Batmobile

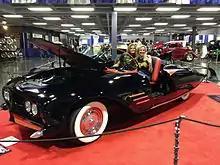
1963 Batmobile exhibited February 2014 shortly after restoration with original builder's daughters Karen and Darlene Robinson.

The Batmobile was redesigned in "The New Batman Adventures" with its jet engine being most notably absent. This Batmobile design is re-used in "Justice League," and "Justice League Unlimited," though it appears somewhat more blue than black in paint color. The vehicle possessed bullet-resistant cockpit windows. If the tire were shredded a replacement tire immediately takes over after discarding the previous.